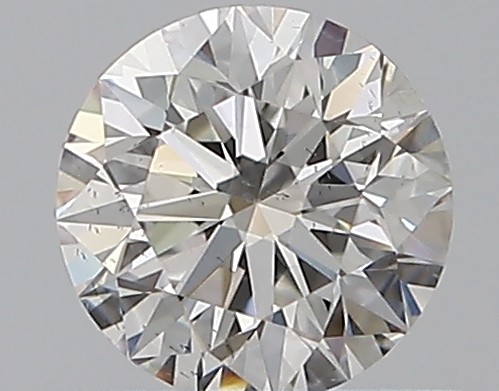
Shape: round
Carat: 0.5
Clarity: SI1
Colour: G
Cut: EX
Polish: EX
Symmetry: EX
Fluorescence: N
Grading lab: GIA
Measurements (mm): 5.06 x 5.09 x 3.18